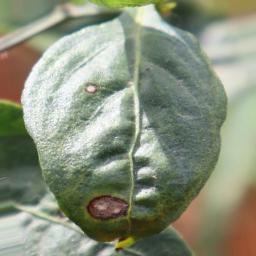
Label: cercospora